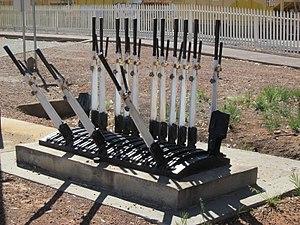
Un poste d’aiguillage à commandes individuelles, ou plus simplement poste à commandes individuelles, permet de réaliser un passage d'une circulation en disposant un à un l’ensemble des appareils de voies et des signaux qui composent le passage. Il s'oppose ainsi au poste à itinéraires qui réalise le passage par une action sur un seul organe de commande.